Wake Island

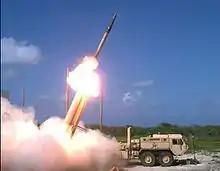
A Terminal High Altitude Area Defense (THAAD) interceptor is launched from a THAAD battery located on Wake Island, during Flight Test Operational (FTO)-02 Event 2a, conducted November 1, 2015.

The island's Japanese garrison was composed of the IJN 65th Guard Unit (2,000 men), Japan Navy Captain Shigematsu Sakaibara and the IJA units, which became the 13th Independent Mixed Regiment (1,939 men) under the command of Col. Shigeji Chikamori. Fearing an imminent invasion, the Japanese reinforced Wake Island with more formidable defenses. The American captives were ordered to build a series of bunkers and fortifications on Wake. The Japanese brought in an naval gun which is often incorrectly reported as having been captured in Singapore. The U.S. Navy established a submarine blockade instead of an amphibious invasion of Wake Island. The Japanese-occupied island (called Ōtorishima (大鳥島) or "Big Bird Island" by them for its birdlike shape) was bombed several times by American aircraft; one of these raids was the first mission for future United States President George H. W. Bush.